Believers Eastern Church

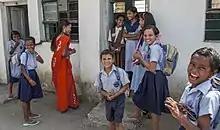
Child Sponsorship Program students on their way to class.

The emblem of the Believers Eastern Church reflects its core beliefs, featuring a cross within a circle, surrounded by a dove, heart, book, and fish—symbols of faith. The cross, chosen by early Church fathers, represents Jesus Christ’s crucifixion, death, and resurrection. It extends beyond the circle, signifying that Christ's redemptive work transcends time and is central to the faith. The circle represents eternity.